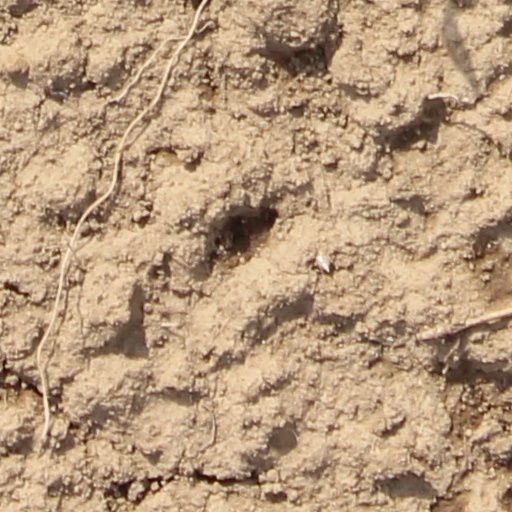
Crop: wheat